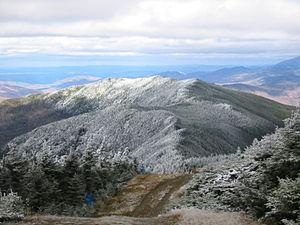
Le mont Ellen est un sommet de 1244 mètres situé dans le Vermont au nord-est des États-Unis. Il est situé dans les montagnes Vertes.